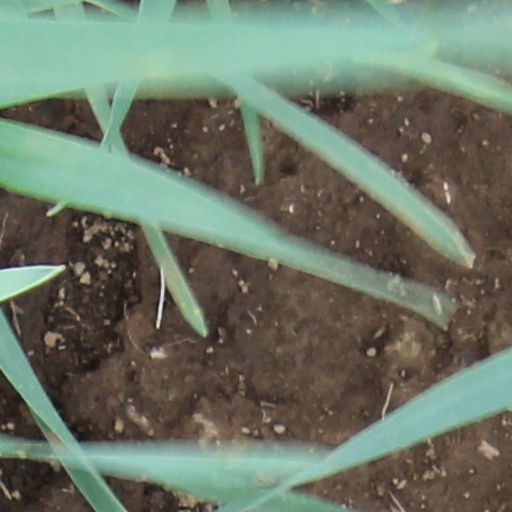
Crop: wheat